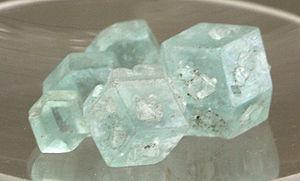
La boracite est un corps minéral cristallin, un heptaborate de magnésium chloré de formule Mg₃B₇O₁₃Cl. Ce minéral d'aspect vitreux, plus dur que le quartz, de densité très proche de 3, apparaît sous forme de cristaux pseudo-cubiques ou octaédriques, incolores, transparents, assez souvent maclés. La maille cristalline appartient au système orthorhombique. La couleur verte plus ou moins forte s'explique par la substitution d'ions ferreux Fe²⁺ à la place de Mg²⁺. Les cristaux offrent une double biréfraction ou biréfringence optique, typique du spath d'Islande. Les gros cristaux ont de fortes propriétés pyroélectriques et piézoélectriques.